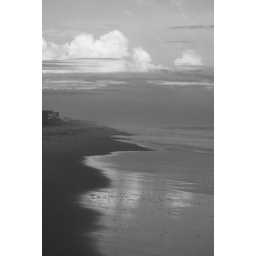
More shots of the beautiful sunsets at the beach. Even in black and white the reflection of the clouds is pretty cool.